R. K. Narayan

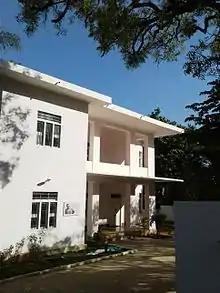
R. K. Narayan Museum in Mysore

While vacationing at his sister's house in Coimbatore, in 1933, Narayan met and fell in love with Rajam, a 15-year-old girl who lived nearby. Despite many astrological and financial obstacles, Narayan managed to gain permission from the girl's father and married her. Following his marriage, Narayan became a reporter for a Madras-based paper called "The Justice", dedicated to the rights of non-Brahmins. The publishers were thrilled to have a Brahmin Iyer in Narayan espousing their cause. The job brought him in contact with a wide variety of people and issues. Earlier, Narayan had sent the manuscript of "Swami and Friends" to a friend at Oxford, and about this time, the friend showed the manuscript to Graham Greene. Greene recommended the book to his publisher, and it was finally published in 1935. Greene also counselled Narayan on shortening his name to become more familiar to the English-speaking audience. The book was semi-autobiographical and built upon many incidents from his own childhood. Reviews were favourable but sales were few. Narayan's next novel "The Bachelor of Arts" (1937), was inspired in part by his experiences at college, and dealt with the theme of a rebellious adolescent transitioning to a rather well-adjusted adult; it was published by a different publisher, again at the recommendation of Greene. His third novel, "The Dark Room" (1938) was about domestic disharmony, showcasing the man as the oppressor and the woman as the victim within a marriage, and was published by yet another publisher; this book also received good reviews. In 1937, Narayan's father died, and Narayan was forced to accept a commission from the government of Mysore as he was not making any money.